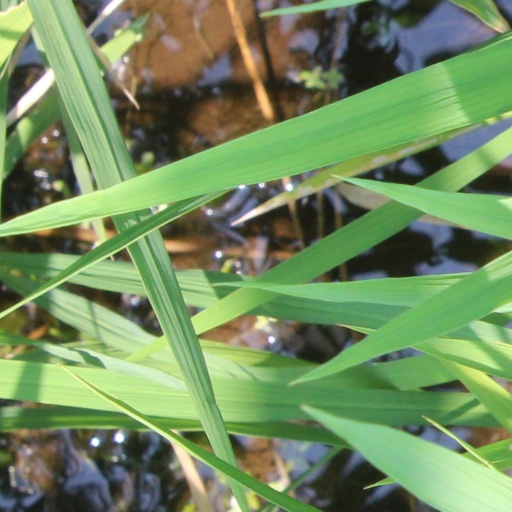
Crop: rice